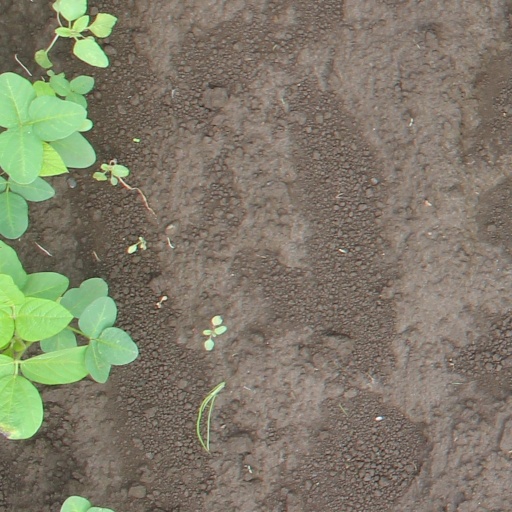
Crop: soybean